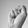
ASL letter: S